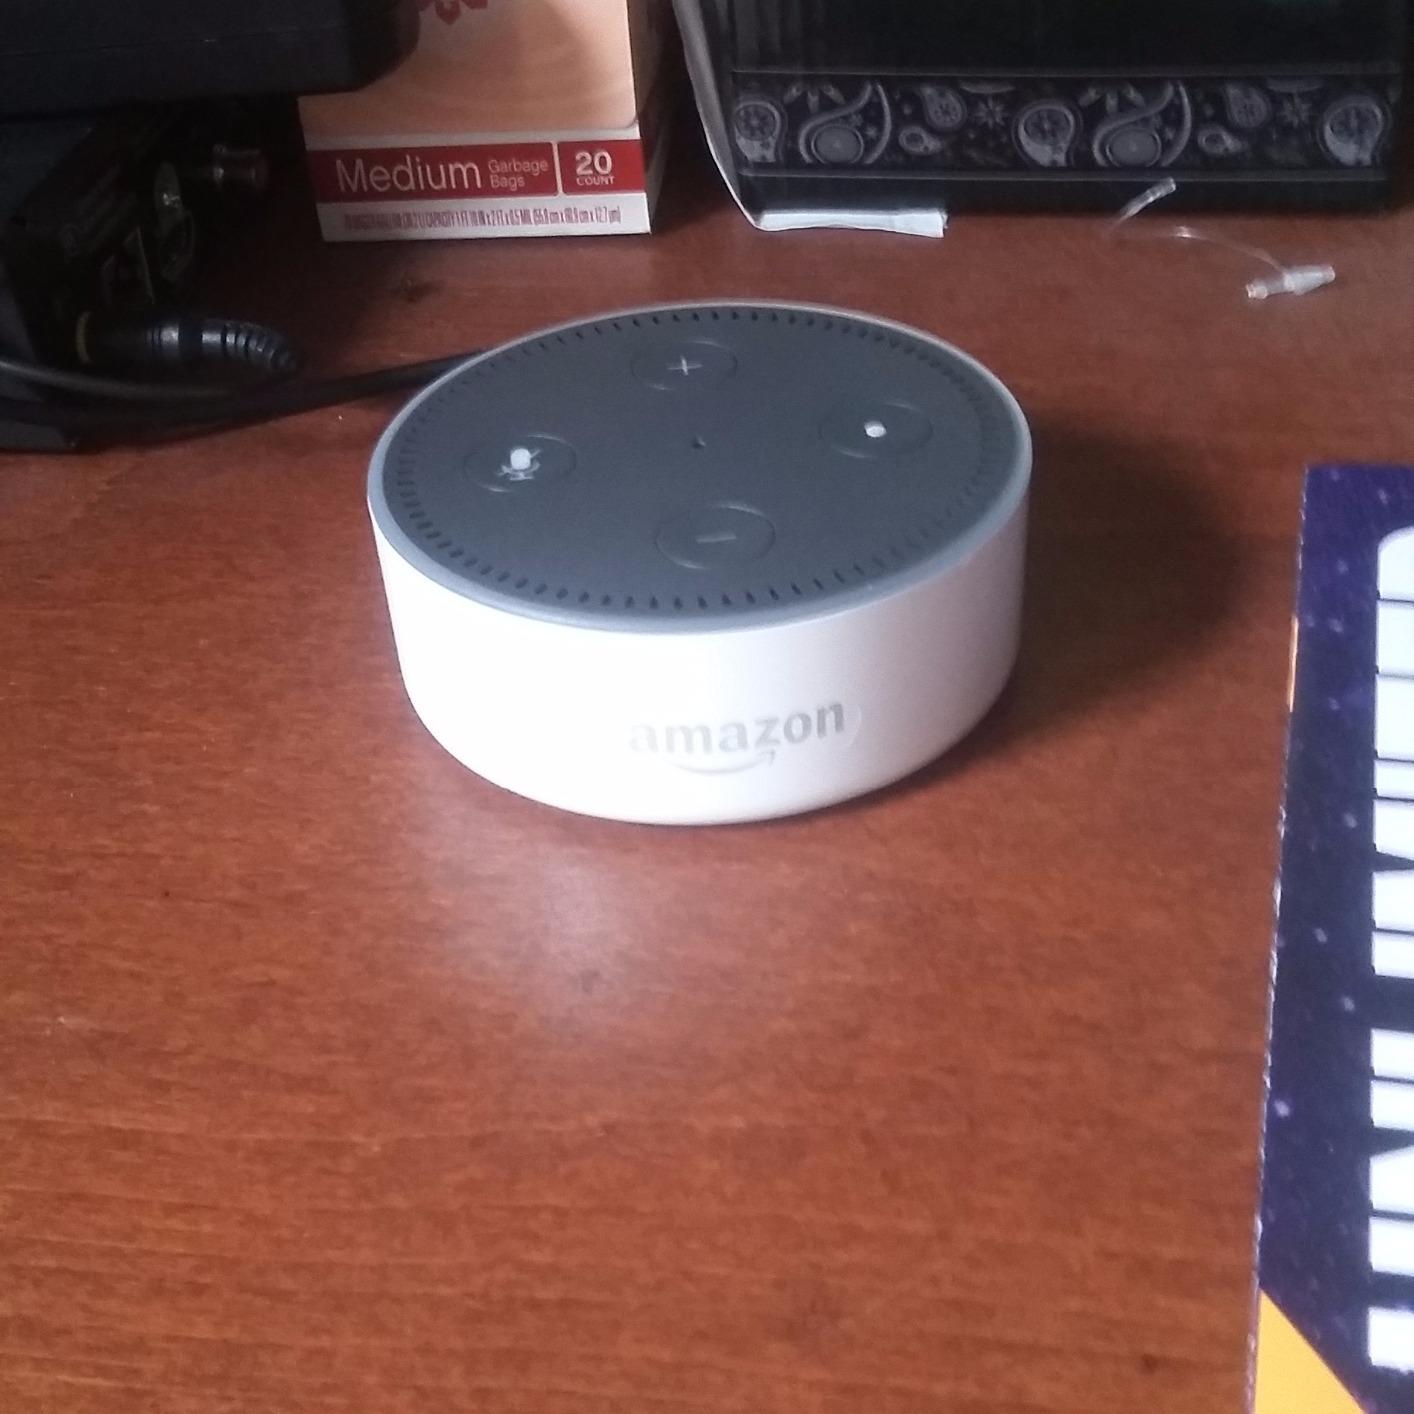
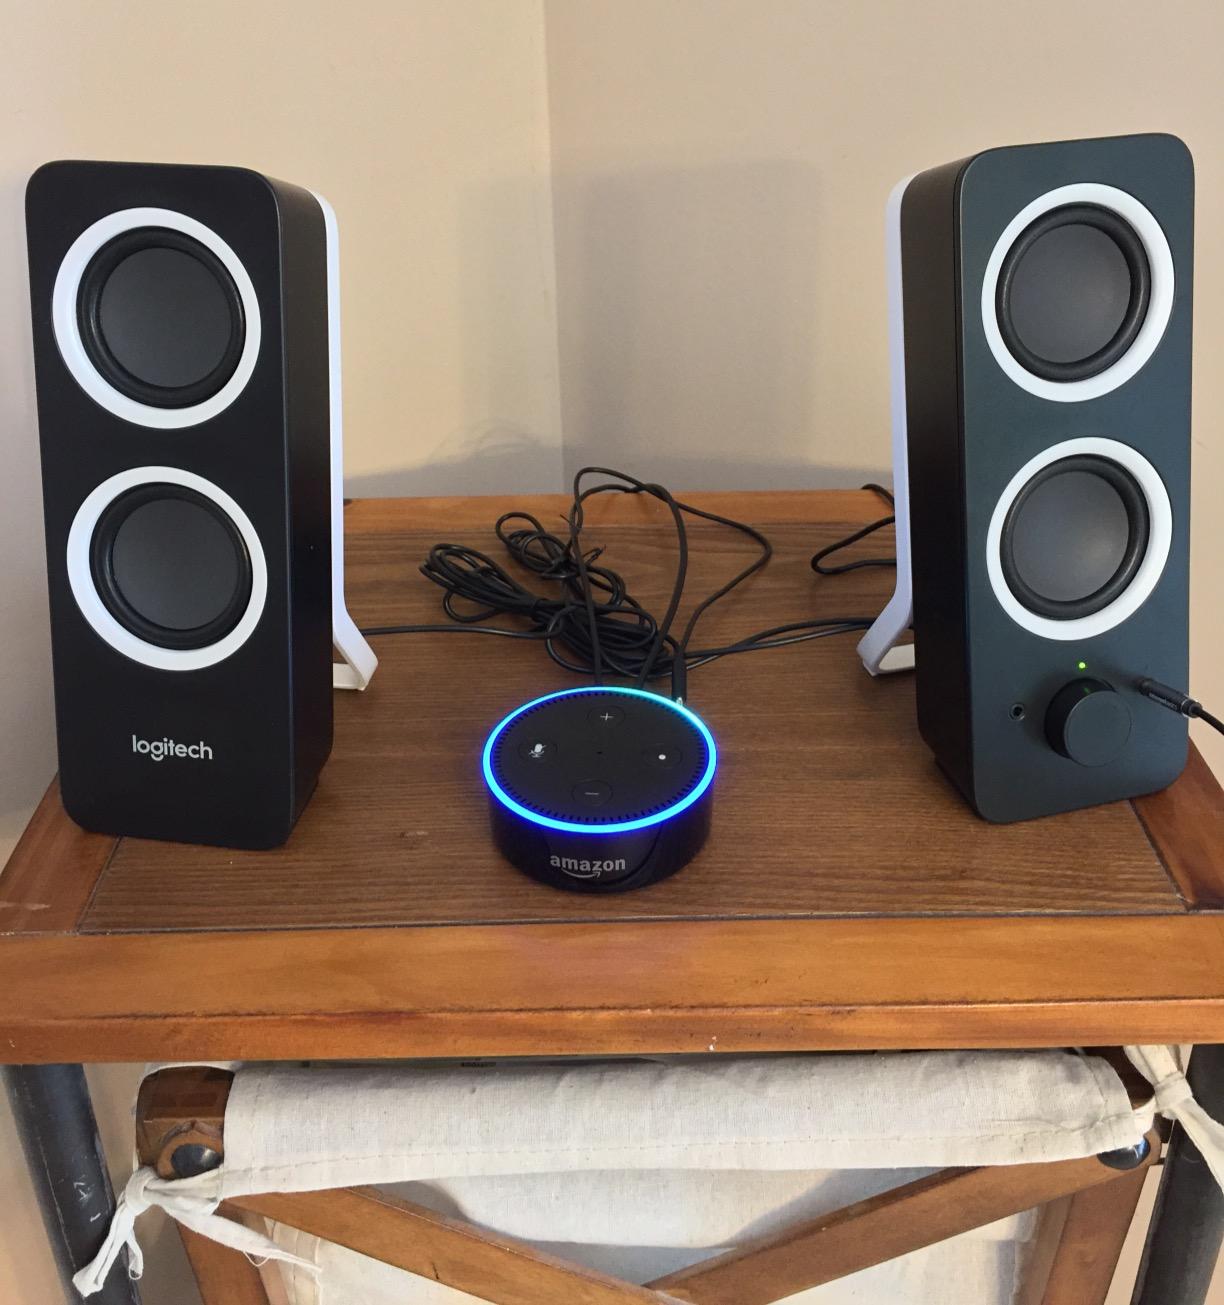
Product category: speaker
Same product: no